Bible (screenwriting)

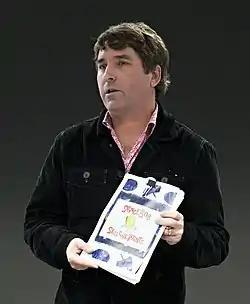
Cartoonist Stephen Hillenburg holding the bible of the animated series "SpongeBob SquarePants"

A bible, also known as a show bible or pitch bible, is a reference document used by screenwriters for information on characters, settings, and other elements of a television, film or video game project.